2018 AAA 400 Drive for Autism

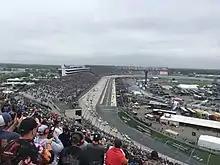
Eventual race winner Kevin Harvick leads on the first lap

Fox Sports covered their 18th race at the Dover International Speedway. Mike Joy, five-time Dover winner Jeff Gordon and two-time Dover winner Darrell Waltrip had the call in the booth for the race. Jamie Little, Vince Welch and Matt Yocum handled the action on pit road for the television side.